Aaron Bruno

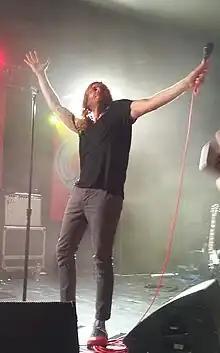
Bruno performing with Awolnation at HMV Institute in 2014

Aaron Richard Bruno (born November 11, 1978) is an American musician who is the founder, lead singer and last remaining original member of Awolnation. He is also currently the vocalist of the hardcore band, The Barbarians of California, along with other members of Awolnation. He is a former member of the indie rock band Under the Influence of Giants, the post-grunge band Home Town Hero, and the post-hardcore band Insurgence.